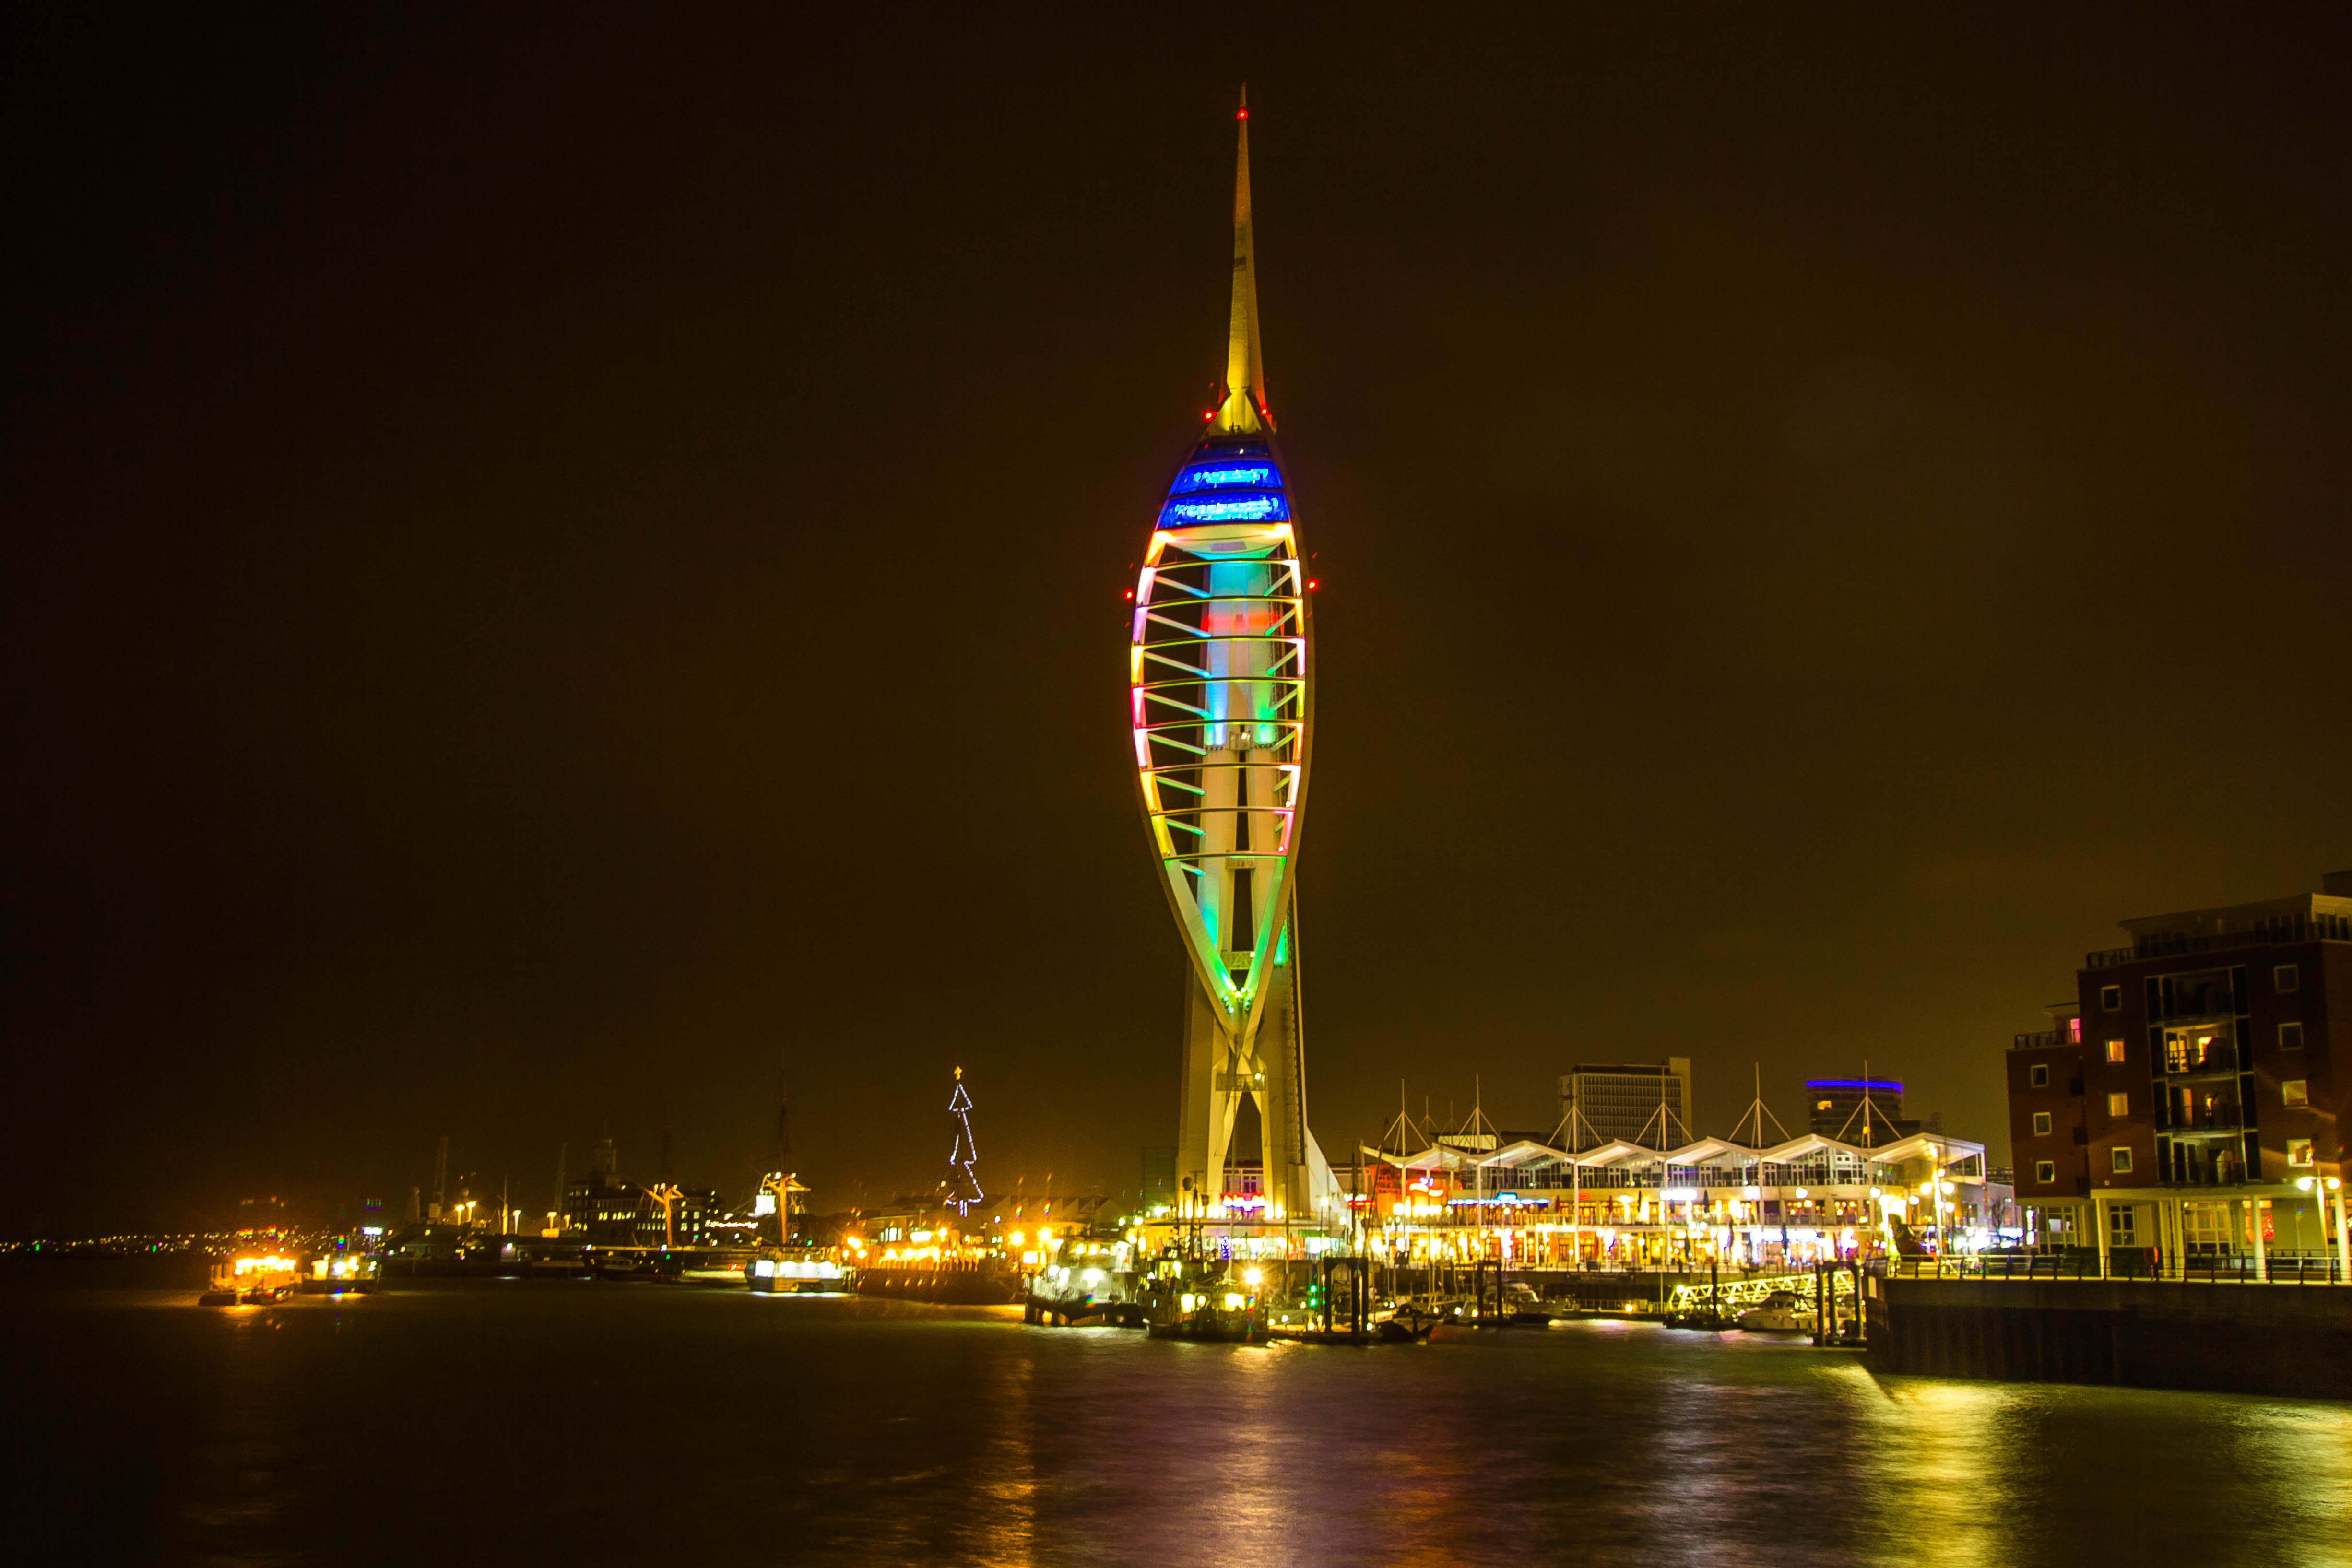
light, skyline, night, building, city, skyscraper, cityscape, dusk, evening, reflection, tower, landmark, portsmouth, our neighbours